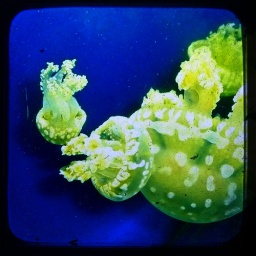
Brilliant blue ocean with jellyfish swimming around